2012 Summer Paralympics

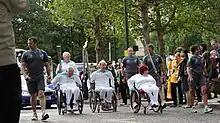
A group of torchbearers in wheelchairs bringing the Paralympic flame through Canary Wharf

In August 2009, Royal Mail unveiled a series of 30 stamps (reflecting the 30th Olympiad) in honour of the 2012 Olympic and Paralympic Games, released in batches of ten between 2009 and July 2011. Each stamp featured an Olympic or Paralympic sport and the London 2012 logo.